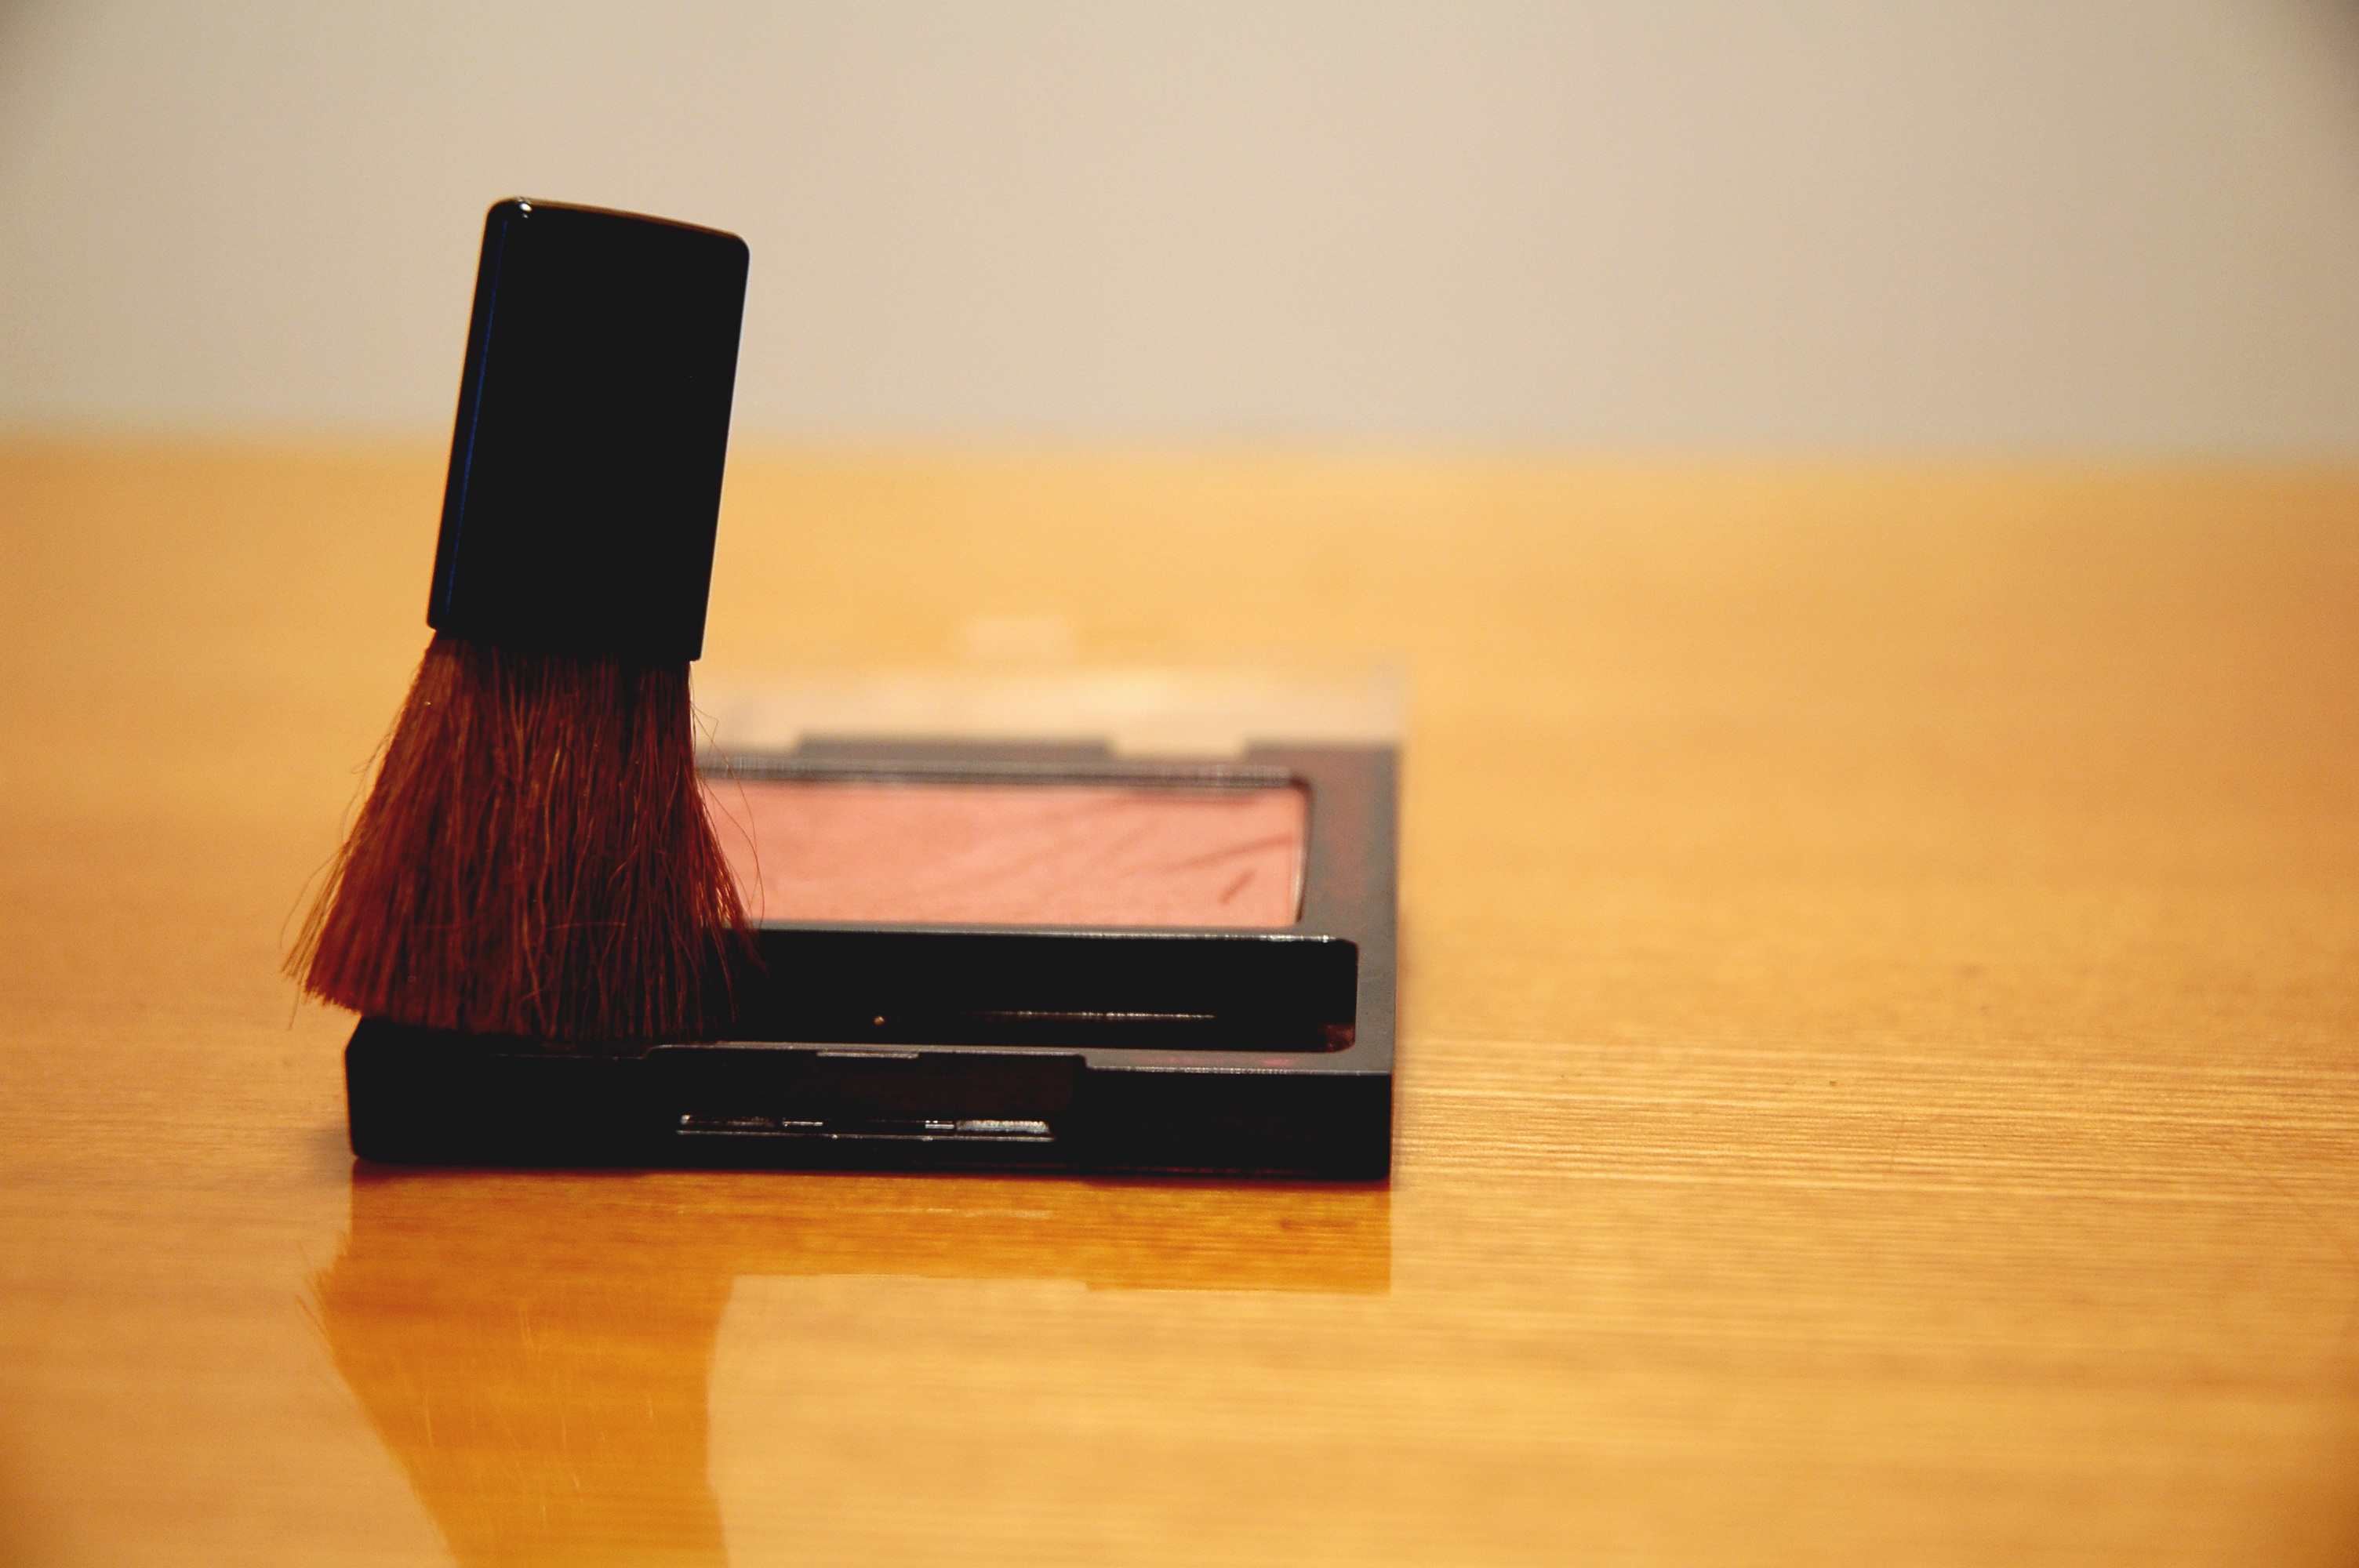
hand, wood, woman, brush, color, fashion, professional, makeup, make up, face, design, eye, shape, cosmetics